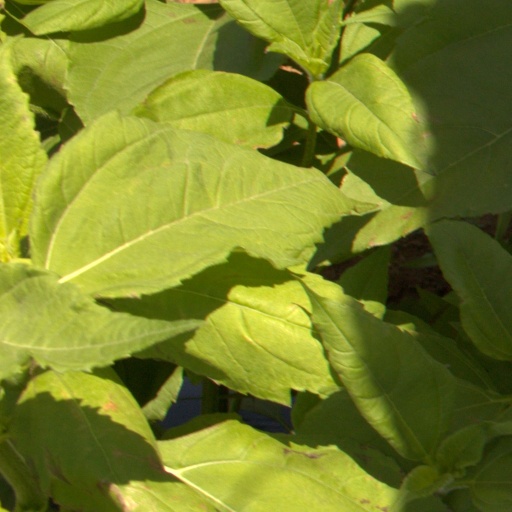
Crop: Jerusalem artichoke